Manjusri Monastery

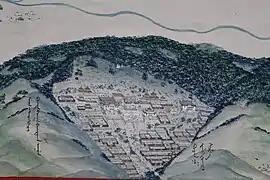

The monastery, dedicated to Mañjuśrī, the Bodhisattva of wisdom, was first established by the sainted monk Luvsanjambaldanzan in 1733 as the permanent residence of the Reincarnation of the Bodhisattva of Wisdom. It came under the personal administration of Mongolia’s religious leader, the Jebtsundamba Khutuktu, also known as the Bogd Khan, in 1750. Over time, the expanded monastery became one of the country's largest and most important monastic centers comprising 20 temples and housing more than 300 monks. Religious ceremonies often involved more than 1000 monks. The lamasery housed a collection of valuable and rare Buddhist scriptures, including golden script on silver leaf.